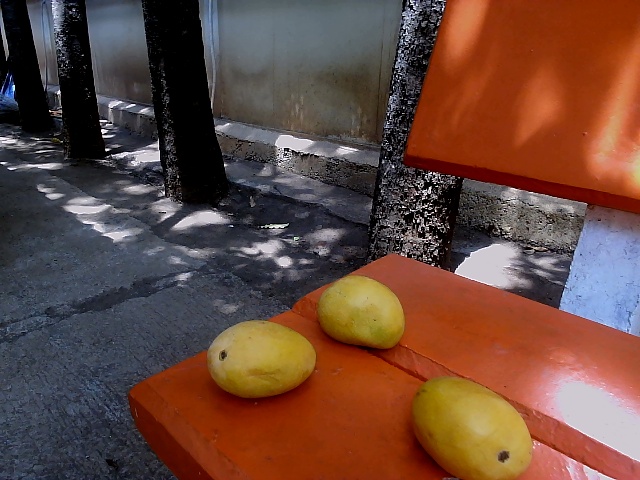
Label: Ripe_Mango